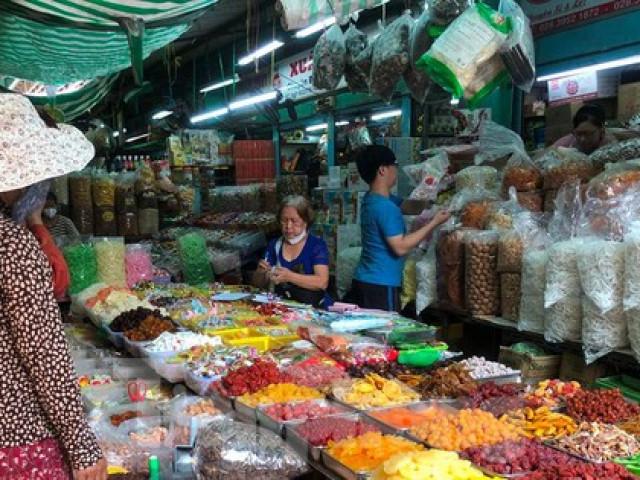
ở bên trong quầy hàng có một chàng trai mặc áo xanh dương